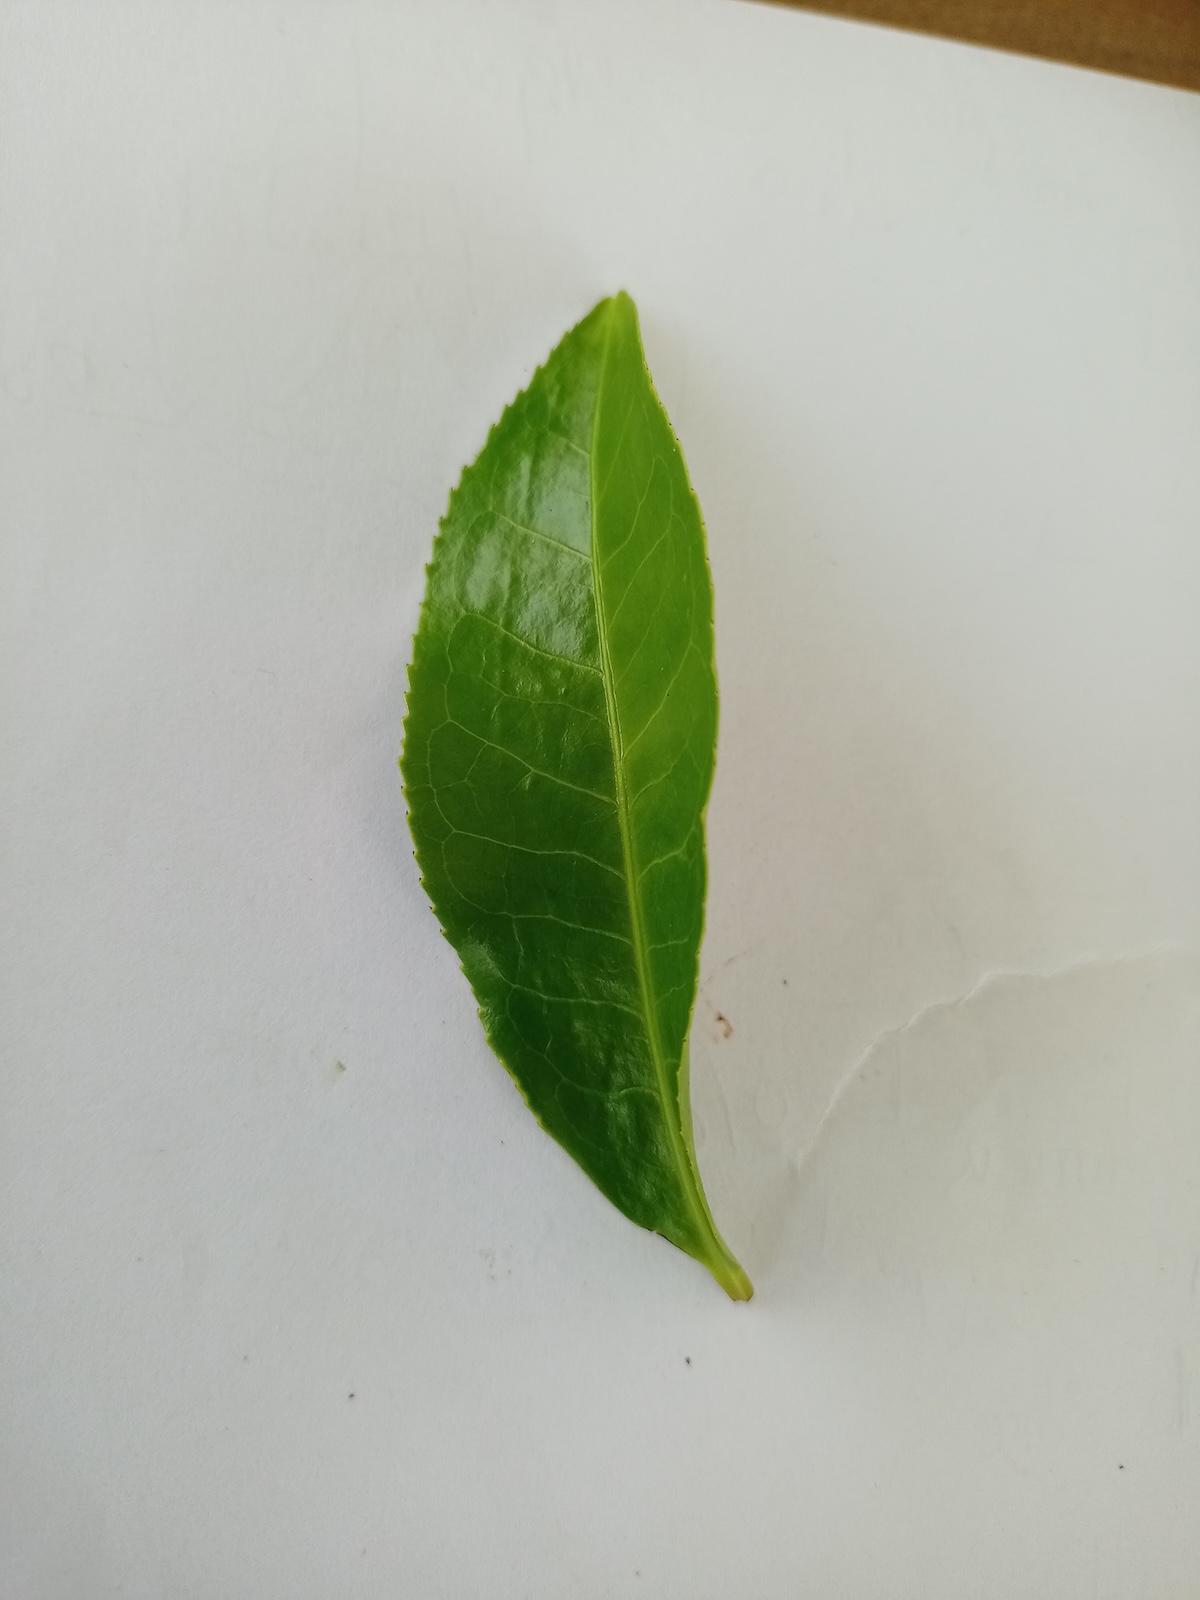
Label: Healthy leaf